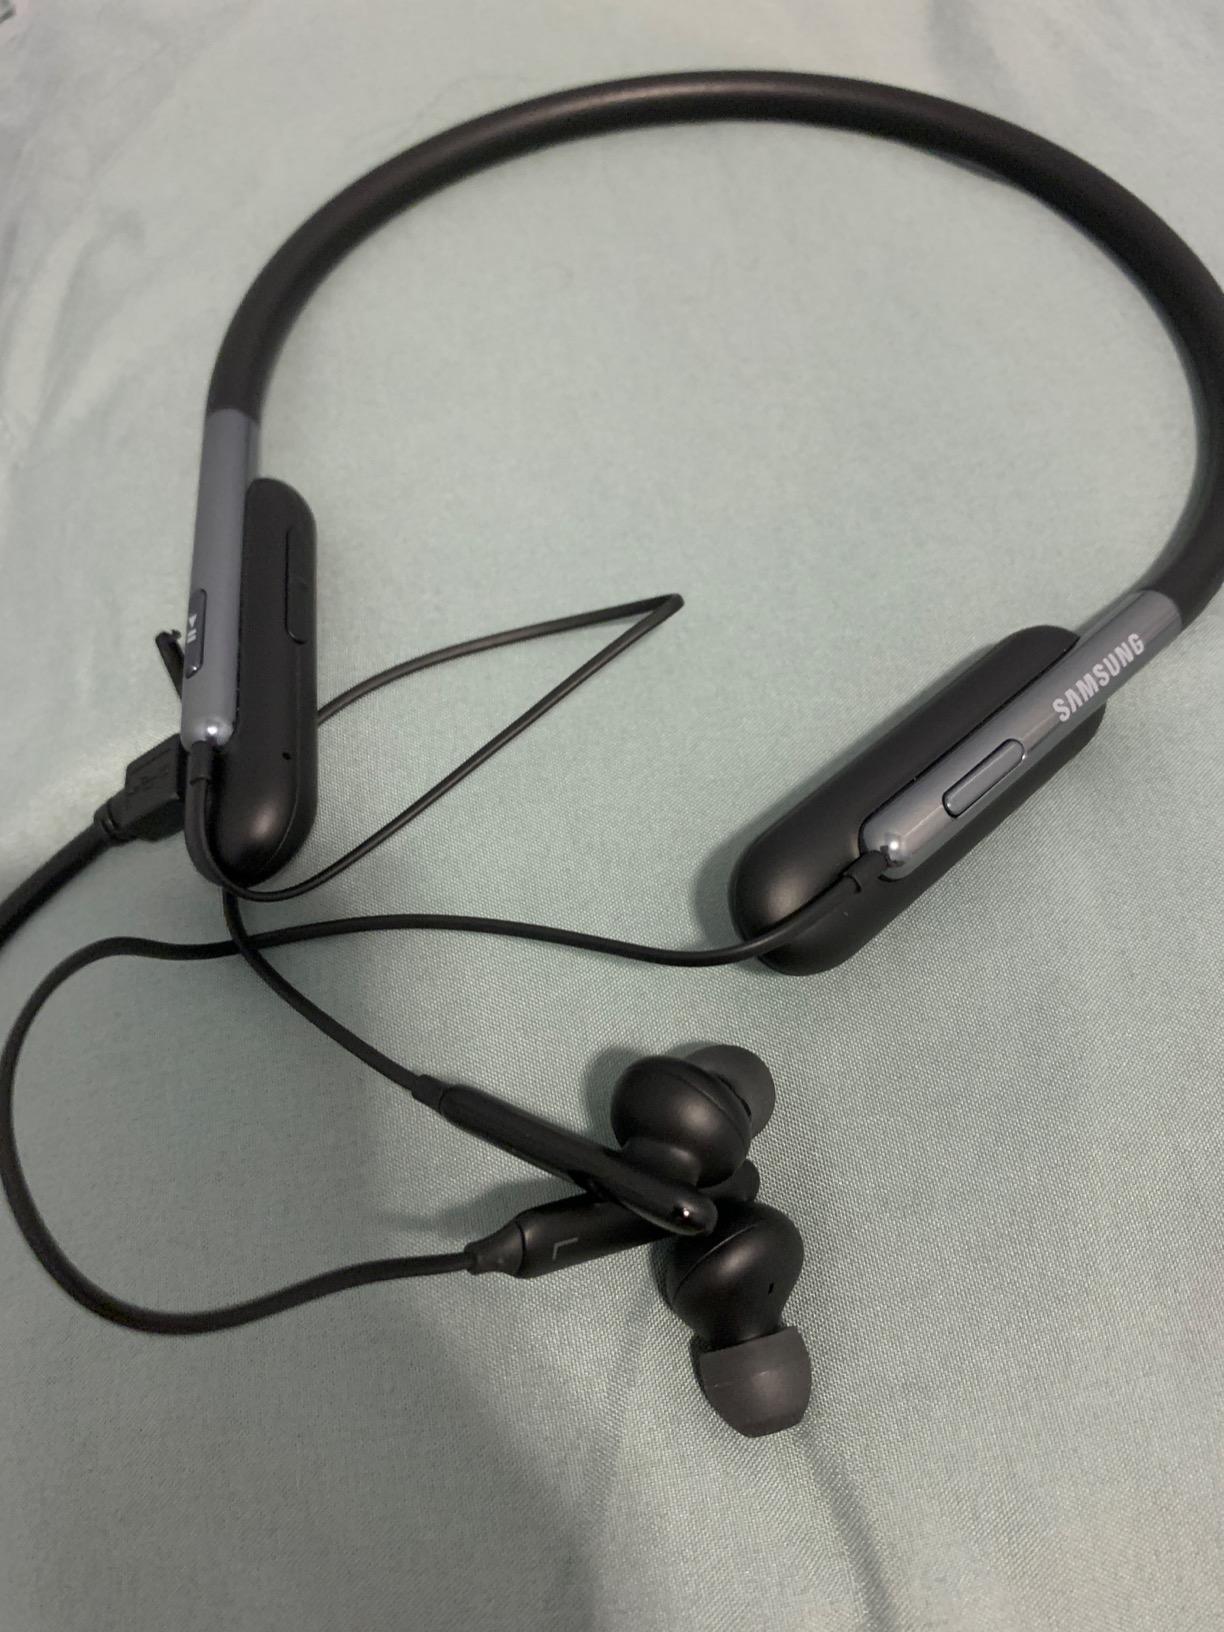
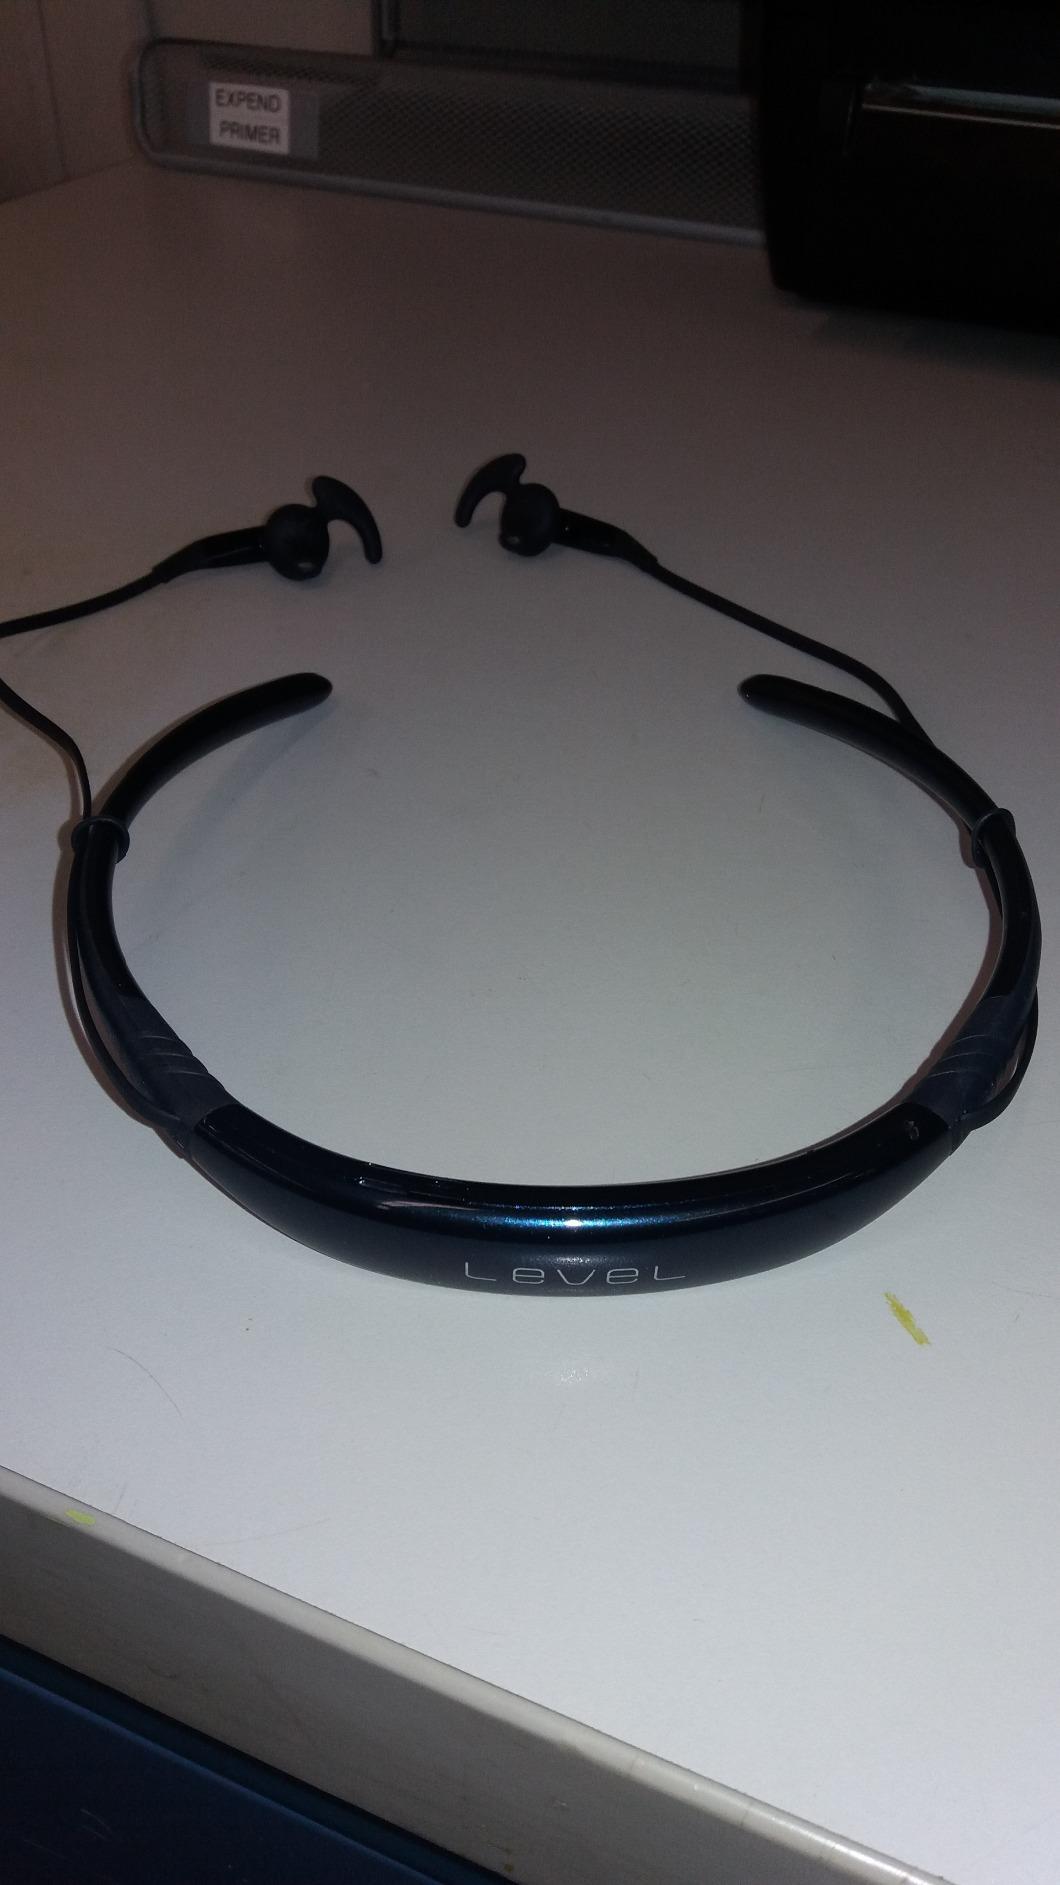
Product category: headphones
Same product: no